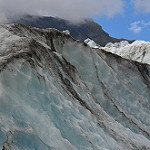
Scene: Outdoor